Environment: real
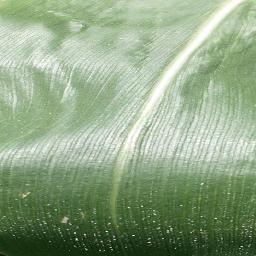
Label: healthy